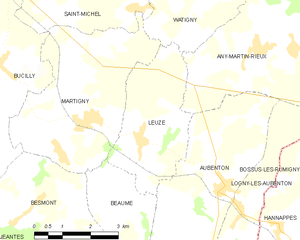
Carte des communes françaises: Leuze